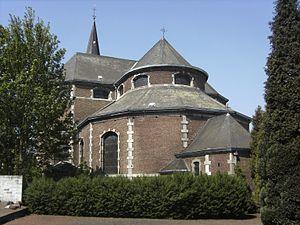
Jumet (Charleroi - Belgique) - Église Saint-Sulpice (1750-1753) - chevet